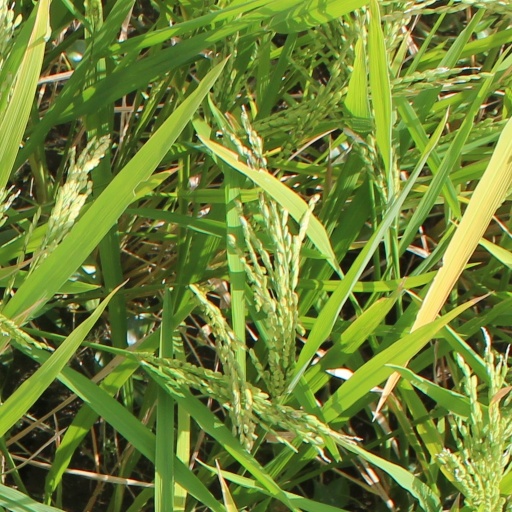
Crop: rice